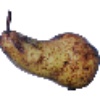
Label: Pear Abate 1